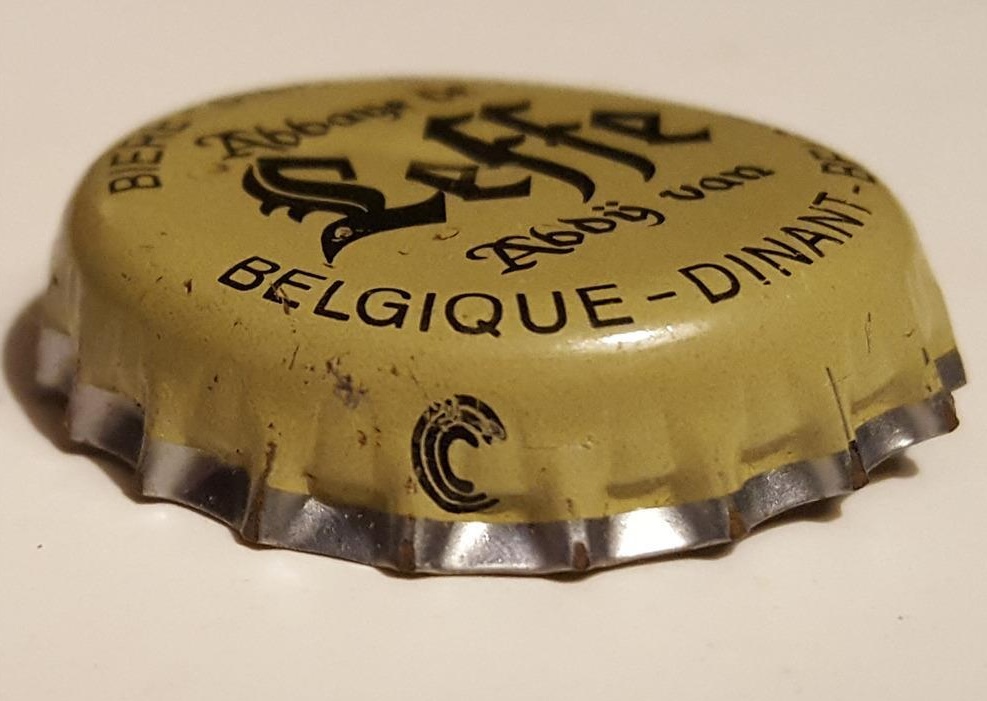
Label: metal